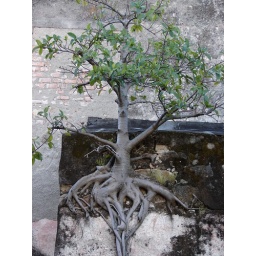
This Amate tree grows right in the wall of the Brady Museum.